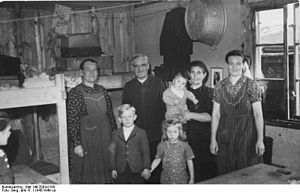
Fordrivelsen af tyskere efter 2. verdenskrig / Demografi / Efterkrigstidens Tyskland og Østrig
Flygtningelejr i Bayern 1945
Ved 2. verdenskrigs slutning flygtede eller udvistes hovedparten af de tyske befolkningsgrupper i områder uden for det nuværende Tysklands og Østrigs grænser. Det drejede sig især om for det første tidligere tyske områder, som blev annekteret at Polen og Sovjetunionen efter krigen – Østlige Brandenburg, Østpreussen og det meste af Pommern og Schlesien, for det andet om Tjekkoslovakiet, som blev genskabt ud fra det tidligere tjekkoslovakiske område, som havde været besat under krigen, og Sudeterlandet, som var blevet annekteret af Tyskland i 1938, og for det tredje om de tidligere polske områder, som var blevet annekteret eller besat af Tyskland under krigen. For det fjerde drejede det sig om Ungarn, Rumænien, nordlige Jugoslavien og andre stater i Central- og Østeuropa.